Station 28 Minneapolis Fire Department

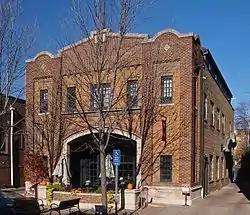
Station 28 from the south

Station 28 of the Minneapolis Fire Department is a former fire station in the Linden Hills neighborhood of Minneapolis, Minnesota, United States. The station was built in 1914, during a time when the population of Minneapolis was growing rapidly. The Linden Hills neighborhood was evolving from a remote lakeside community to a neighborhood fully integrated into the city. This period of expansion also saw the construction of Lake Harriet Public School in 1898, city sewers in 1905, and Linden Hills Community Library in 1911.